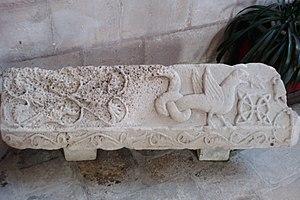
Église Sainte-Eulalie de Benet